Blue Washington

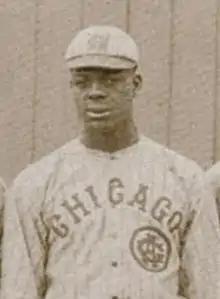

Edgar Hughes "Blue" Washington (26 February 1898 – 15 September 1970) was an American actor and baseball player who played in the Negro leagues from 1915 to 1920 as a pitcher and first baseman.